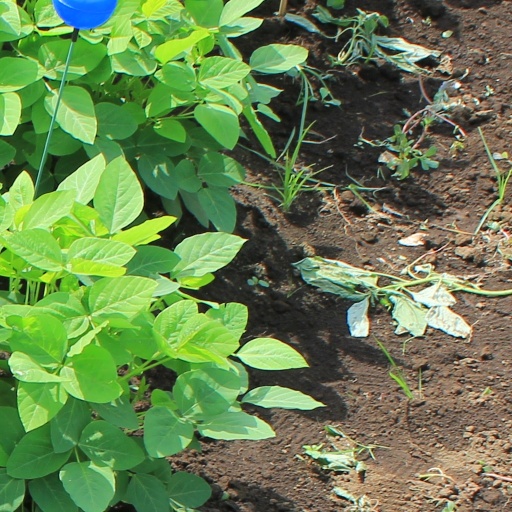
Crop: soybean